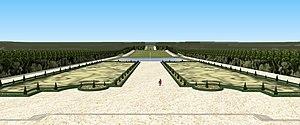
Schéma de la grande perspective classique des jardins du château de Basville
Le château de Baville est un château français de style Louis XIII situé sur les communes de Saint-Chéron, une partie de l'enclos s'étend sur Breuillet et Breux-Jouy dans le département de l'Essonne et la région d'Île-de-France.